History of the Swiss Air Force

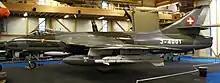
J-4001, Hawker Hunter Mk 58 strike fighter in service from 1958 to 1994

The acquisition of the Hunter had solved part of the Swiss dilemma of needing to support both its ground forces and to deploy an air-to-air capability, but while the Hunter could provide some counter-air defense over a battlefield and escort ground-support fighters it was not supersonic nor was it capable of defending Swiss airspace. In 1961, the Swiss Parliament voted to procure 100 French Dassault Mirage IIICs for this purpose and 67 BL-64 Bloodhound surface-to-air missiles from the British.